Ribe

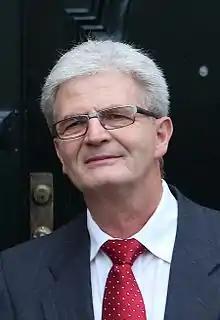
HK Nielsen, 2012

Ribe is served by Ribe railway station, located on the Bramming–Tønder railway line. The northern part of the town is also served by the railway halt Ribe Nørremark.